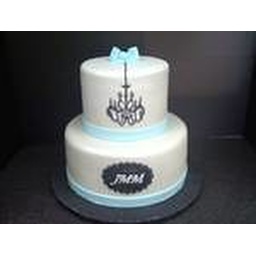
6&amp;quot; and 9&amp;quot; with guava filling in tiffany blue, black and white